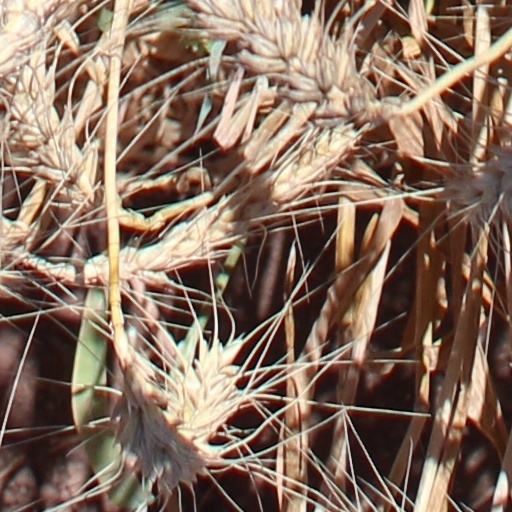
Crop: wheat